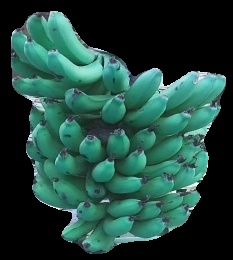
Variety: pachbale
Grade: grade3